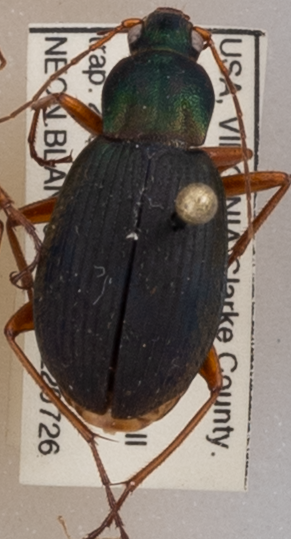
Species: Chlaenius aestivus
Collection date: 2022-07-26
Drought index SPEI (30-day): -0.198
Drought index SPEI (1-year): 0.38
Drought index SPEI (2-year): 0.534